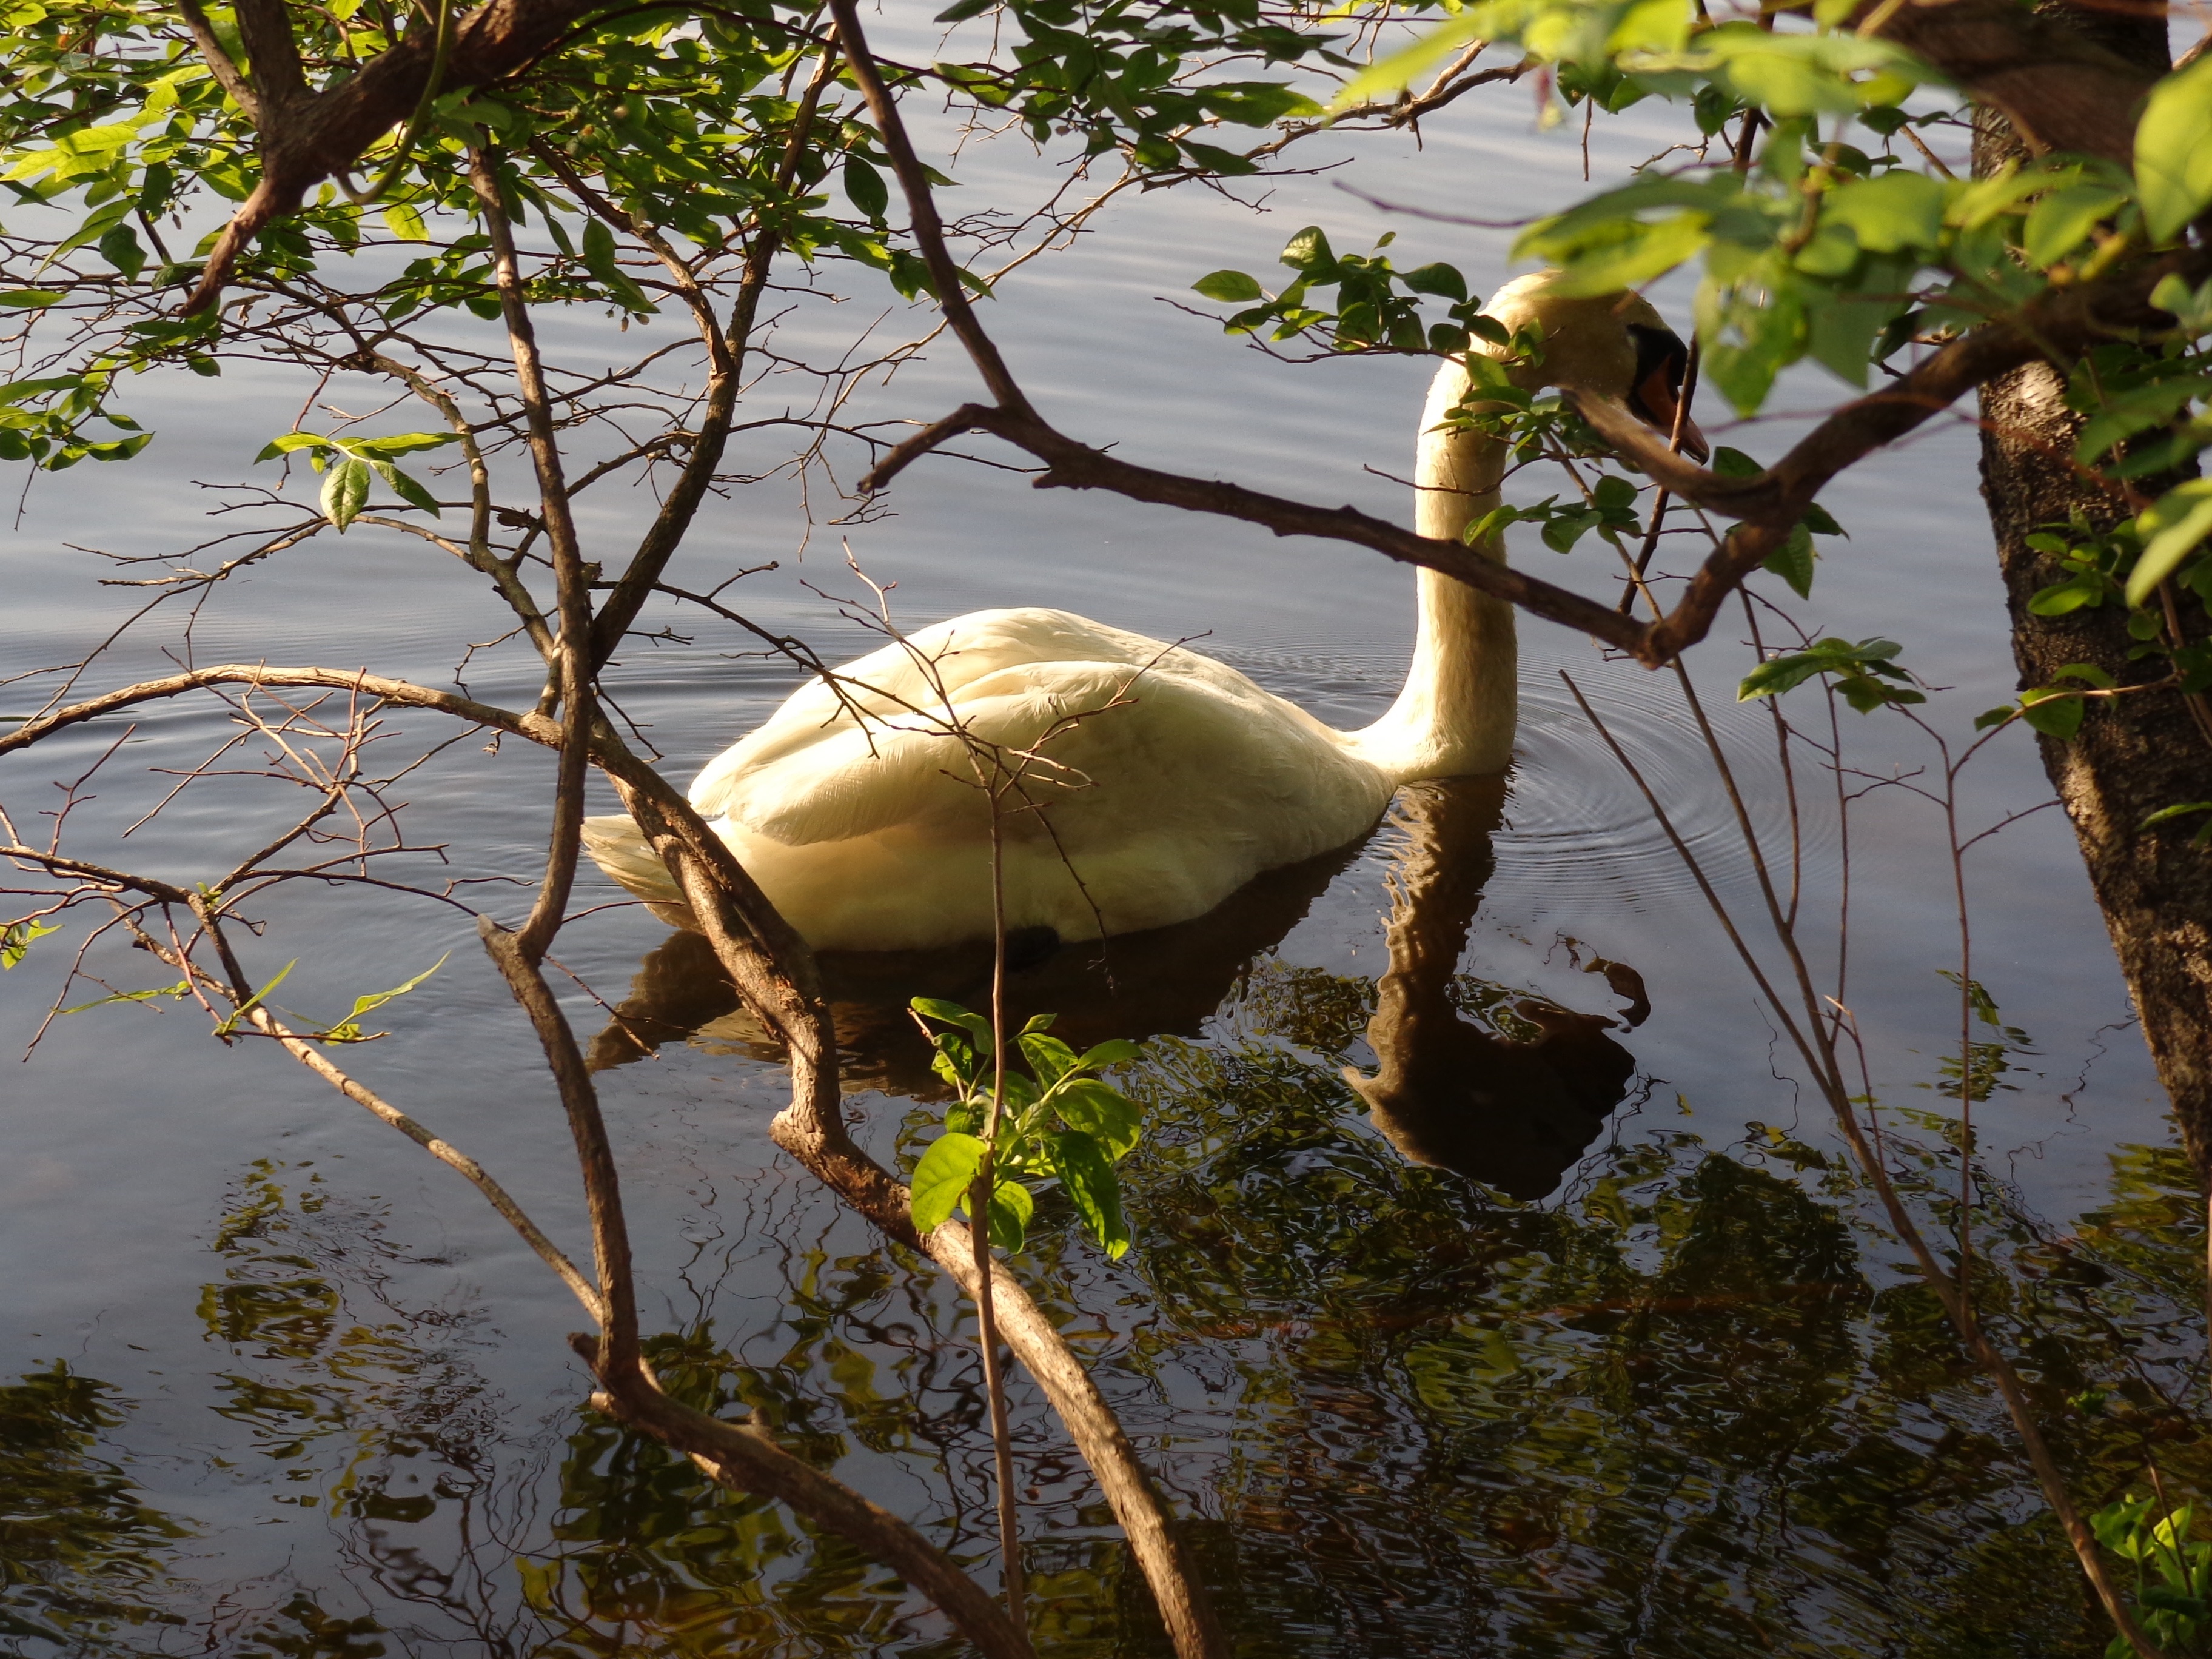
nature, bird, flower, wildlife, botany, fauna, waterfowl, water bird, ducks geese and swans